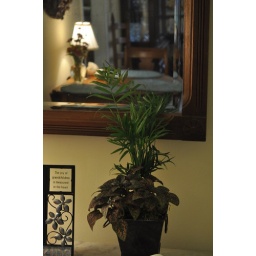
A green plant from Susan now graces a cupboard and is reflected - along with other items - in a mirror.